Praying (song)

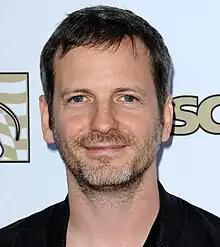
According to several critics, the lyrics to "Praying" are about Dr. Luke ("pictured").

According to Kesha, "Praying" is "about hoping everyone, even someone who hurt you, can heal." The song addresses a tormentor with the lyrics: "You brought the flames and you put me through hell/ I had to learn how to fight for myself/ And we both know all the truth I could tell/ I'll just say this: I wish you farewell." "The Atlantic"s Kornhaber thought that the track's message was "" and displayed "Christlike grace", further noting that Kesha did not exude invulnerability on "Praying" the way she did in some of her previous songs, like "Dinosaur" (2010). Similarly, Eve Barlow of "Variety" said that Kesha "pushes through her demons and possesses a remarkable level of empathy and understanding" on the track. Conversely, "Pitchfork"s Jillian Mapes felt that the song's sentiments were akin to "telling the person who ruined your life to 'take care' when you really mean 'fuck you, while "Billboard"s Weiss interpreted the recording as a "coded threat that [Kesha] will no longer be silenced." According to Tatiana Cirisano of the same publication, "While the chorus aims for reconciliation with an unnamed listener...there's still a flicker of anger in the singer's words, like in the lyric '...When I'm finished, they won't even know your name.